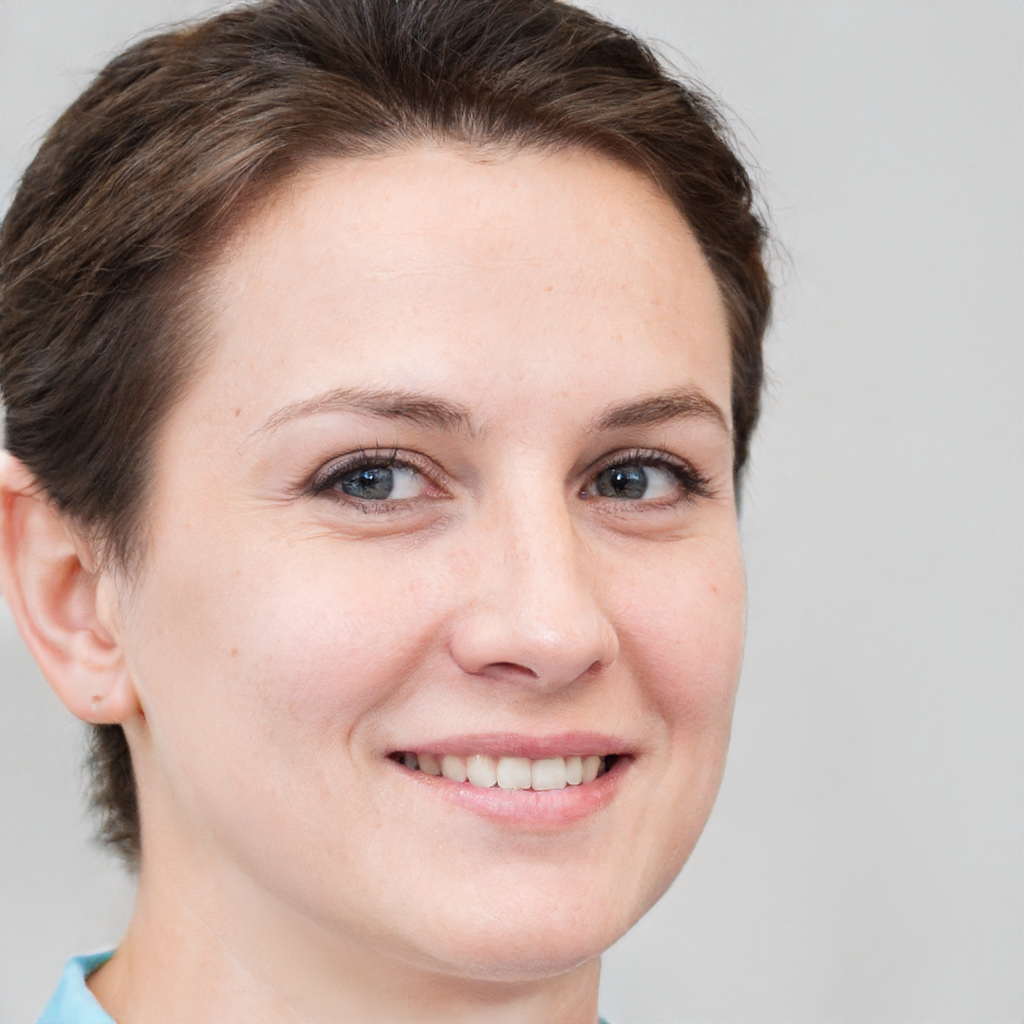
Gender: Female